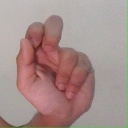
अक्षर: ढ